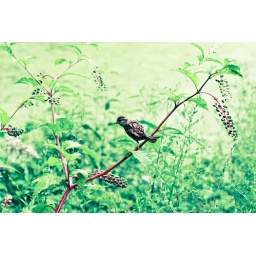
Wandering through Central Park in July, and noticed this lovely little bird sitting on a branch.